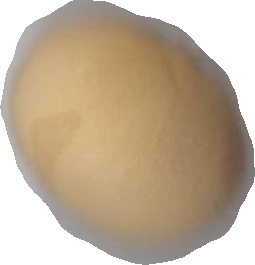
Variety: Grobogan